United Kingdom and the American Civil War

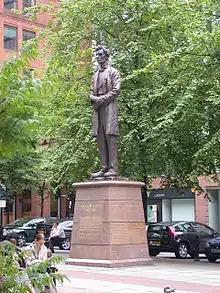
This statue of US President Abraham Lincoln in Manchester, England commemorates the support of local cotton workers for the Union

There is now a statue of Lincoln in Manchester, with an extract from his letter carved on the plinth.